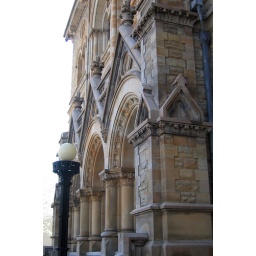
The old post office in downtown Columbus. Now houses a law firm.